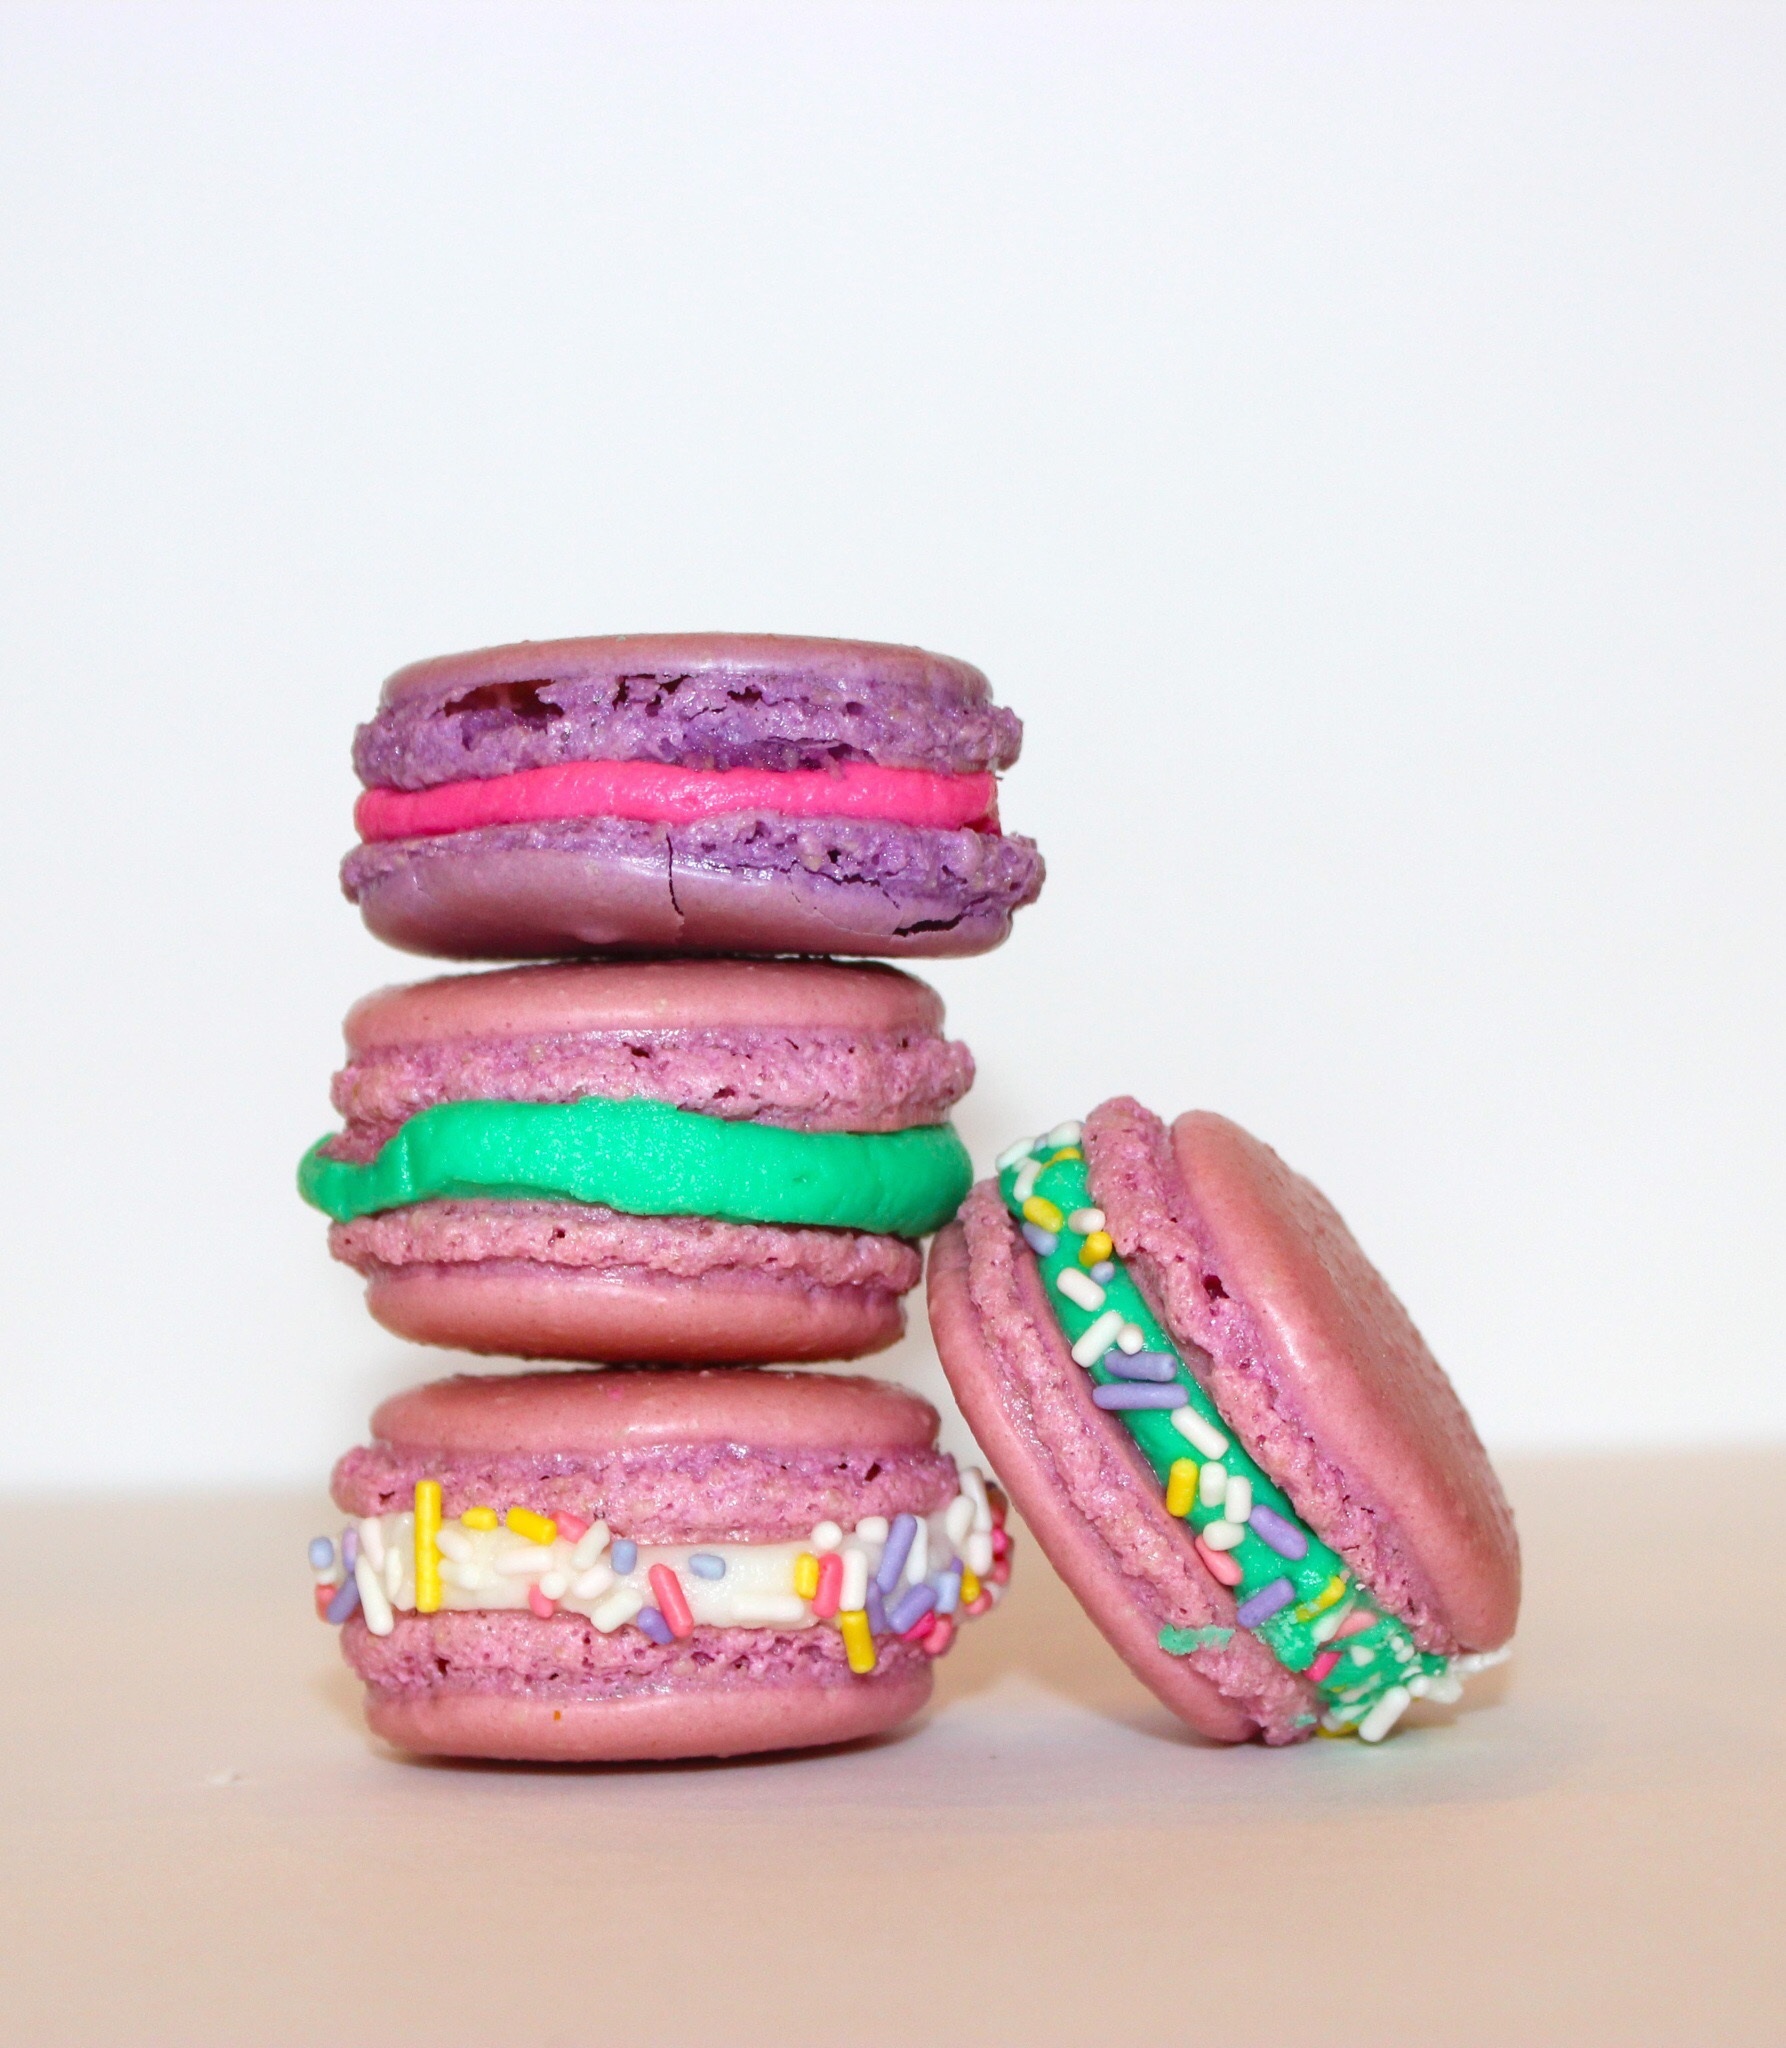
hand, finger, food, pink, macaroon, dessert, nail, icing, flavor